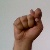
The image shows a hand gesture representing the letter 'T' in Indian Sign Language.